List of awards and honours received by Winston Churchill

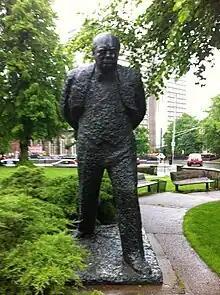
Statue in Halifax, Nova Scotia by Oscar Nemon

Another Roberts-Jones statue of Churchill displaying the V sign is prominently placed in New Orleans (erected in 1977).